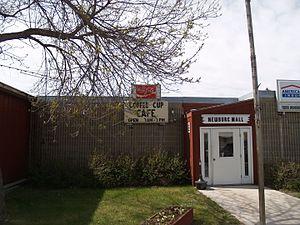
La ville de Newburg est située dans le comté de Bottineau, dans l’État du Dakota du Nord, aux États-Unis. Lors du recensement de 2010, sa population s’élevait à 110 habitants.